Kingdom of Jerusalem

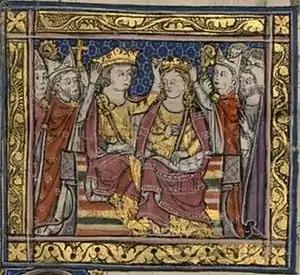
Coronation of Maria of Montferrat and John of Brienne, King of Jerusalem and Latin Emperor of Constantinople

Baldwin V's rule, with Raymond of Tripoli as regent and his great-uncle Joscelin of Edessa as his guardian, was short. He was a sickly child and died in the summer of 1186. Raymond and his supporters went to Nablus, presumably in an attempt to prevent Sibylla from claiming the throne, but Sibylla and her supporters went to Jerusalem, where it was decided that the kingdom should pass to her, on the condition that her marriage to Guy be annulled. She agreed but only if she could choose her own husband and king, and after being crowned, she immediately crowned Guy with her own hands. Raymond had refused to attend the coronation, and in Nablus he suggested that Isabella and Humphrey should be crowned instead, but Humphrey refused to agree to this plan which would have certainly started a civil war. Humphrey went to Jerusalem and swore allegiance to Guy and Sibylla, as did most of Raymond's other supporters. Raymond himself refused to do so and left for Tripoli; Baldwin of Ibelin also refused, gave up his fiefs, and left for Antioch.